Anthony Adams

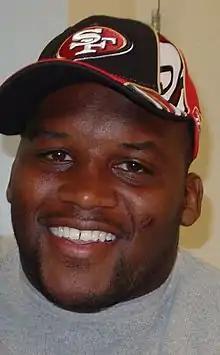
Adams with the 49ers in 2005

Anthony "Spice" Adams (born June 18, 1980) is an American television host, actor, comedian, and former professional football player. He played as a defensive tackle for nine seasons in the National Football League (NFL). After playing college football for the Penn State Nittany Lions, Adams was selected by the San Francisco 49ers in the second round of the 2003 NFL draft, for whom he played four seasons, followed by the Chicago Bears from 2007 to 2011.